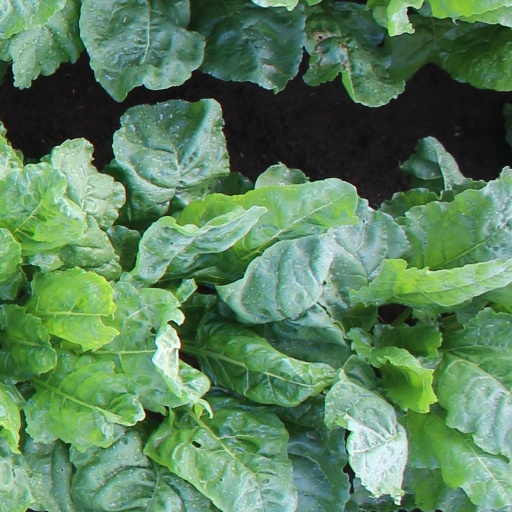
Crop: sugar beet